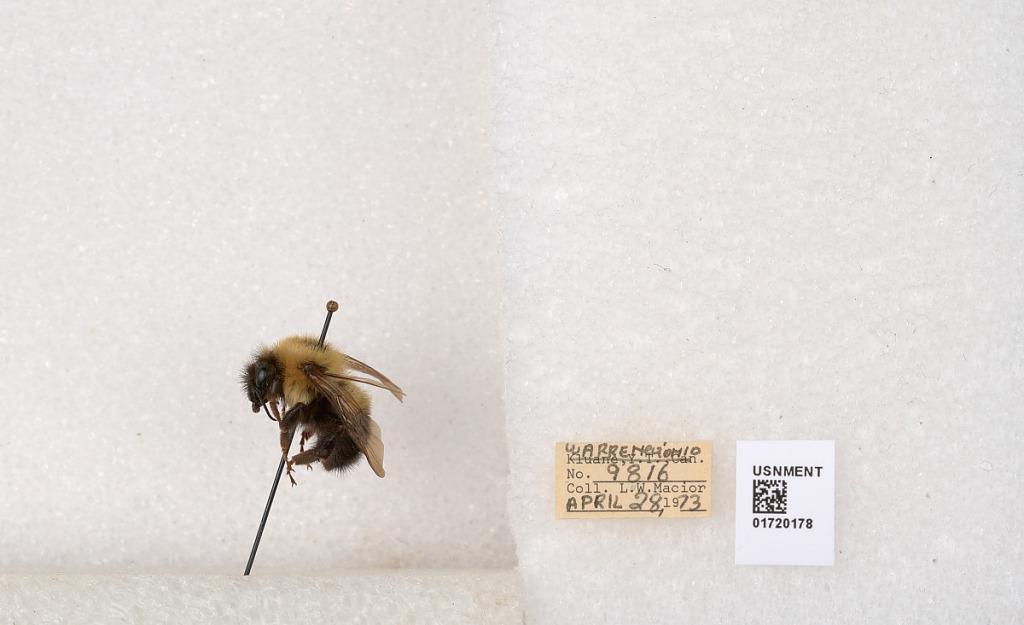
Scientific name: Bombus bimaculatus Cresson
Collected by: L. Macior
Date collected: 1973-4-28
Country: United States
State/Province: Ohio
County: Warren
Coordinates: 39.4276, -84.1668